Danielle Pinnock

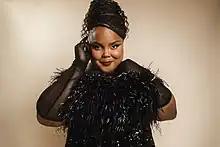
Pinnock in 2022

Danielle Pinnock (born May 11, 1988) is an American actress, writer, and comedian. Pinnock won an Astra Television Award and an NAACP Image Award for her performance as a main cast member on the CBS comedy "Ghosts" (2021– ), where she plays the 1920s Prohibition era jazz singer Alberta.